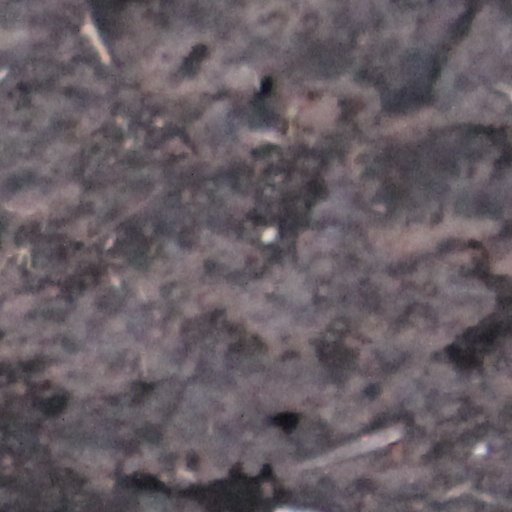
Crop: wheat